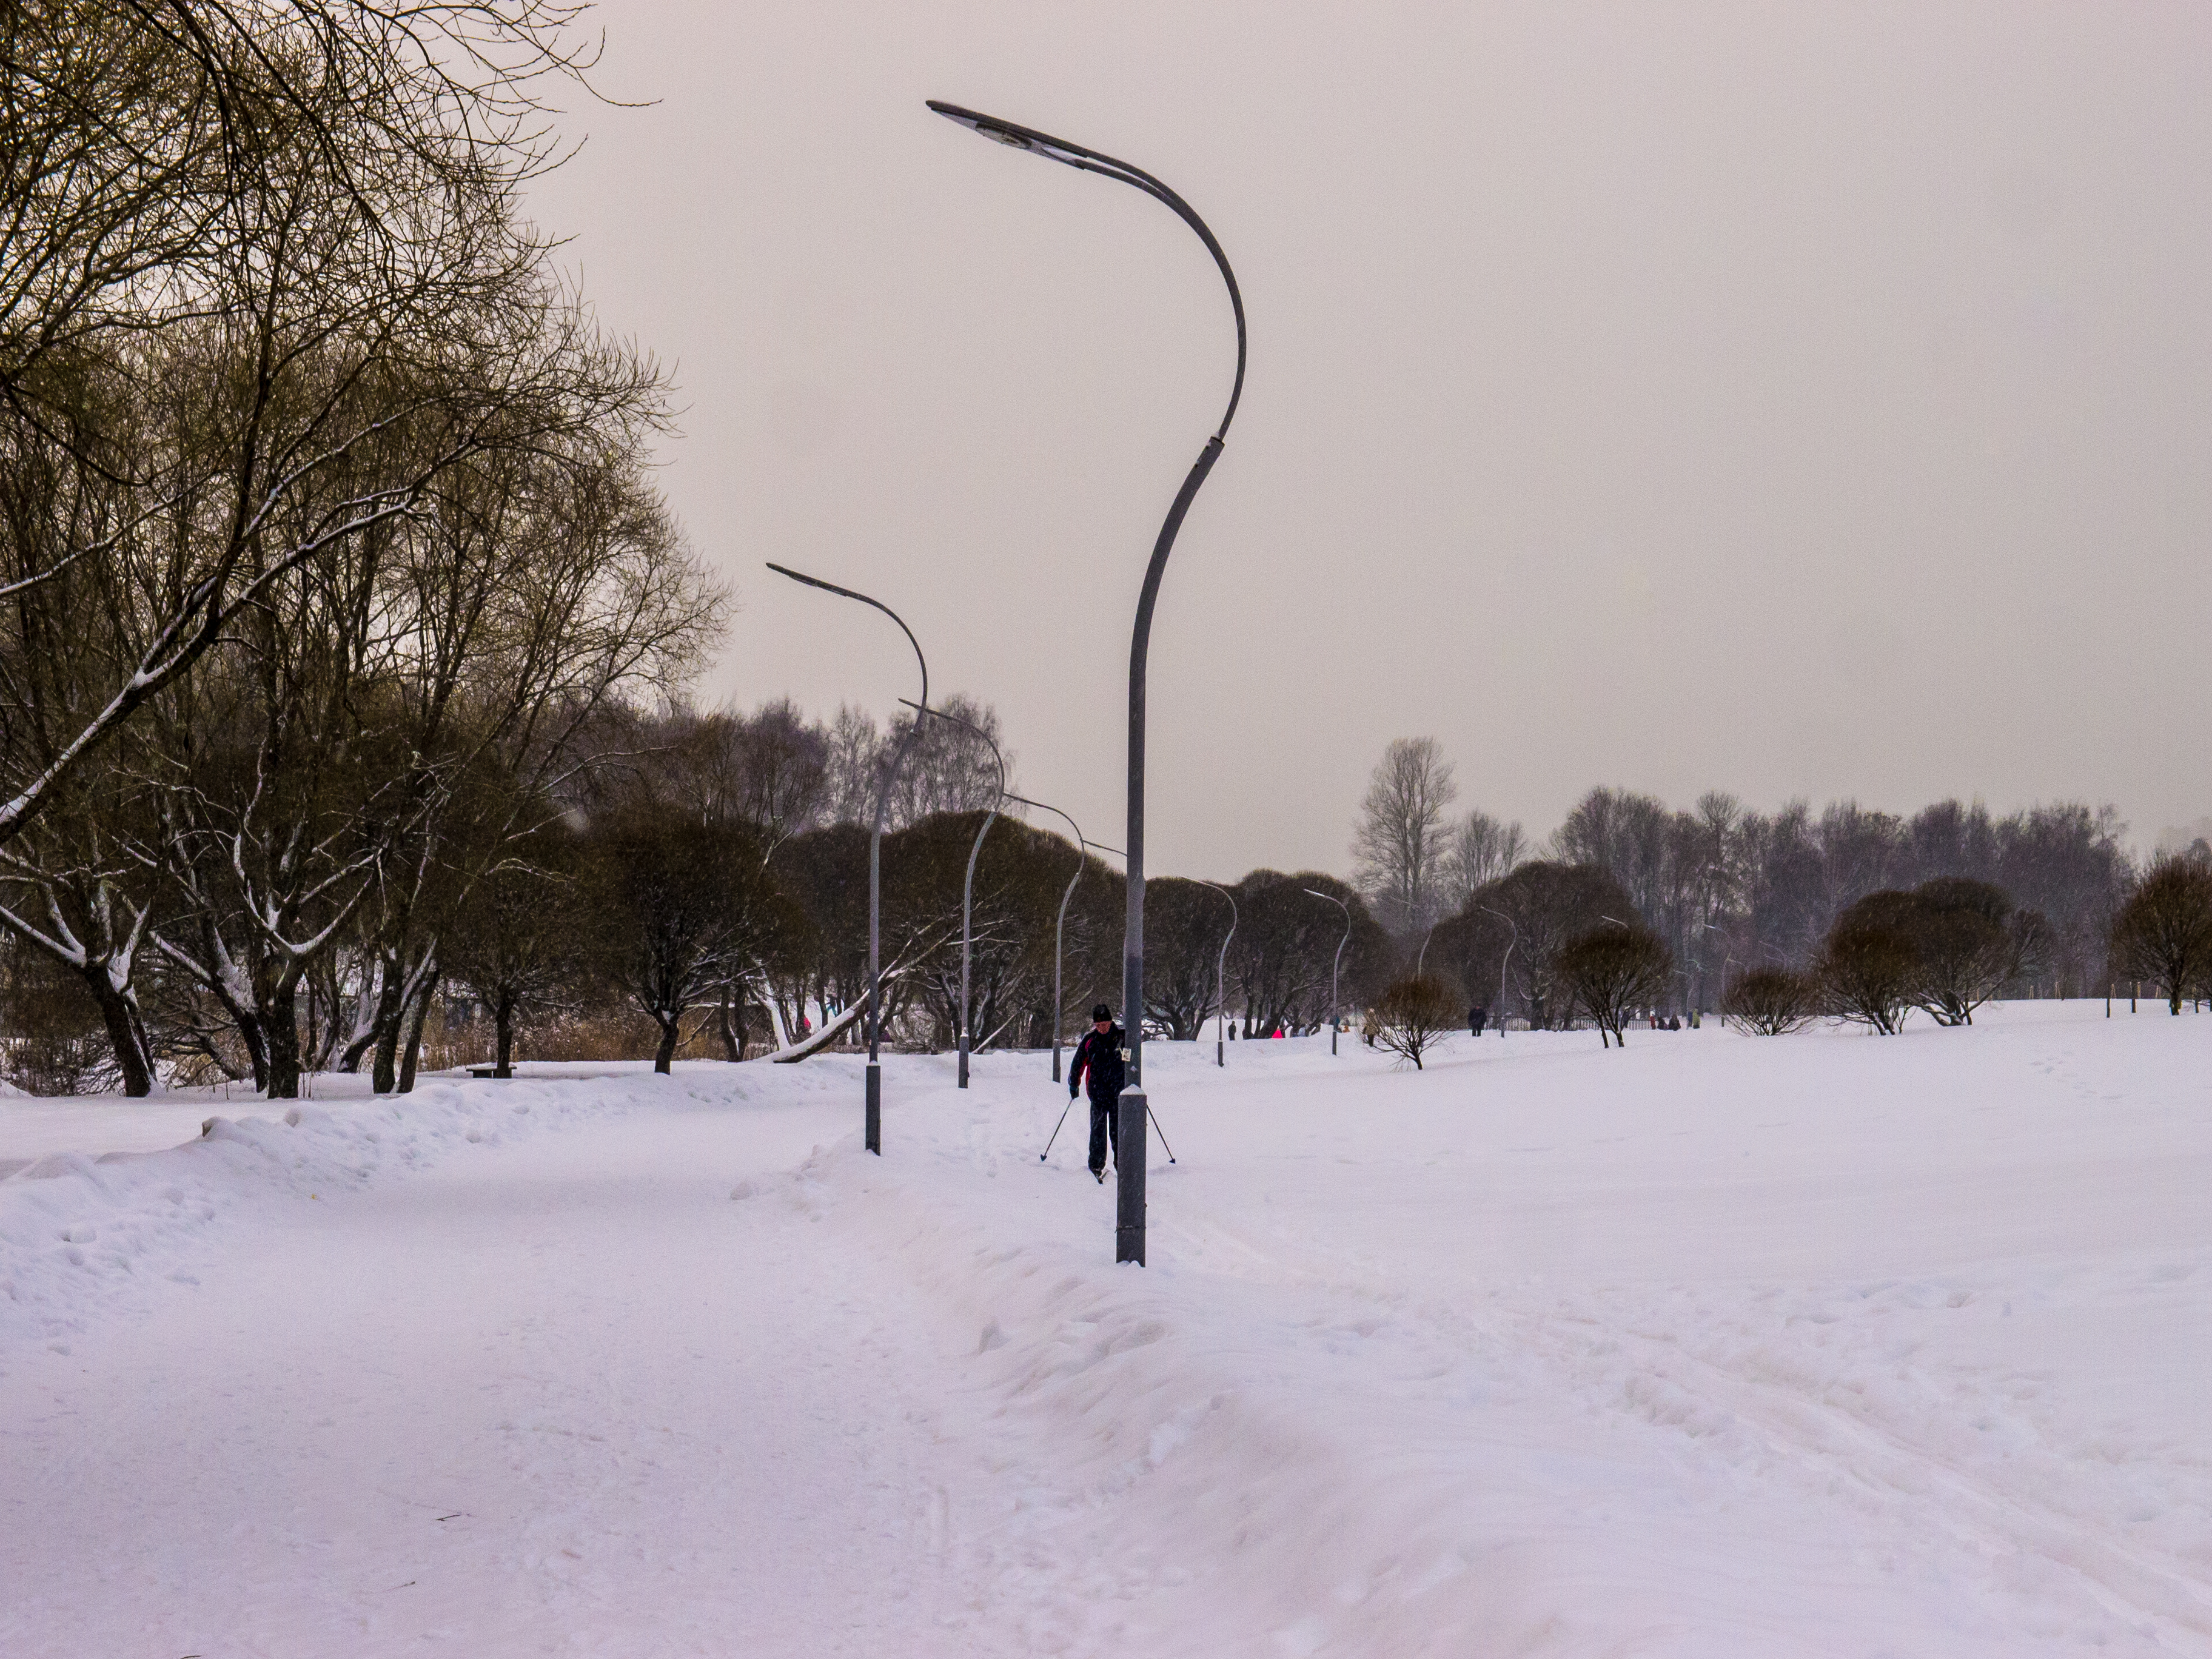
images, sky, street light, snow, tree, plant, twig, freezing, landscape, event, winter, slope, precipitation, natural landscape, recreation, light fixture, pole, trunk, art, frost, winter storm, street